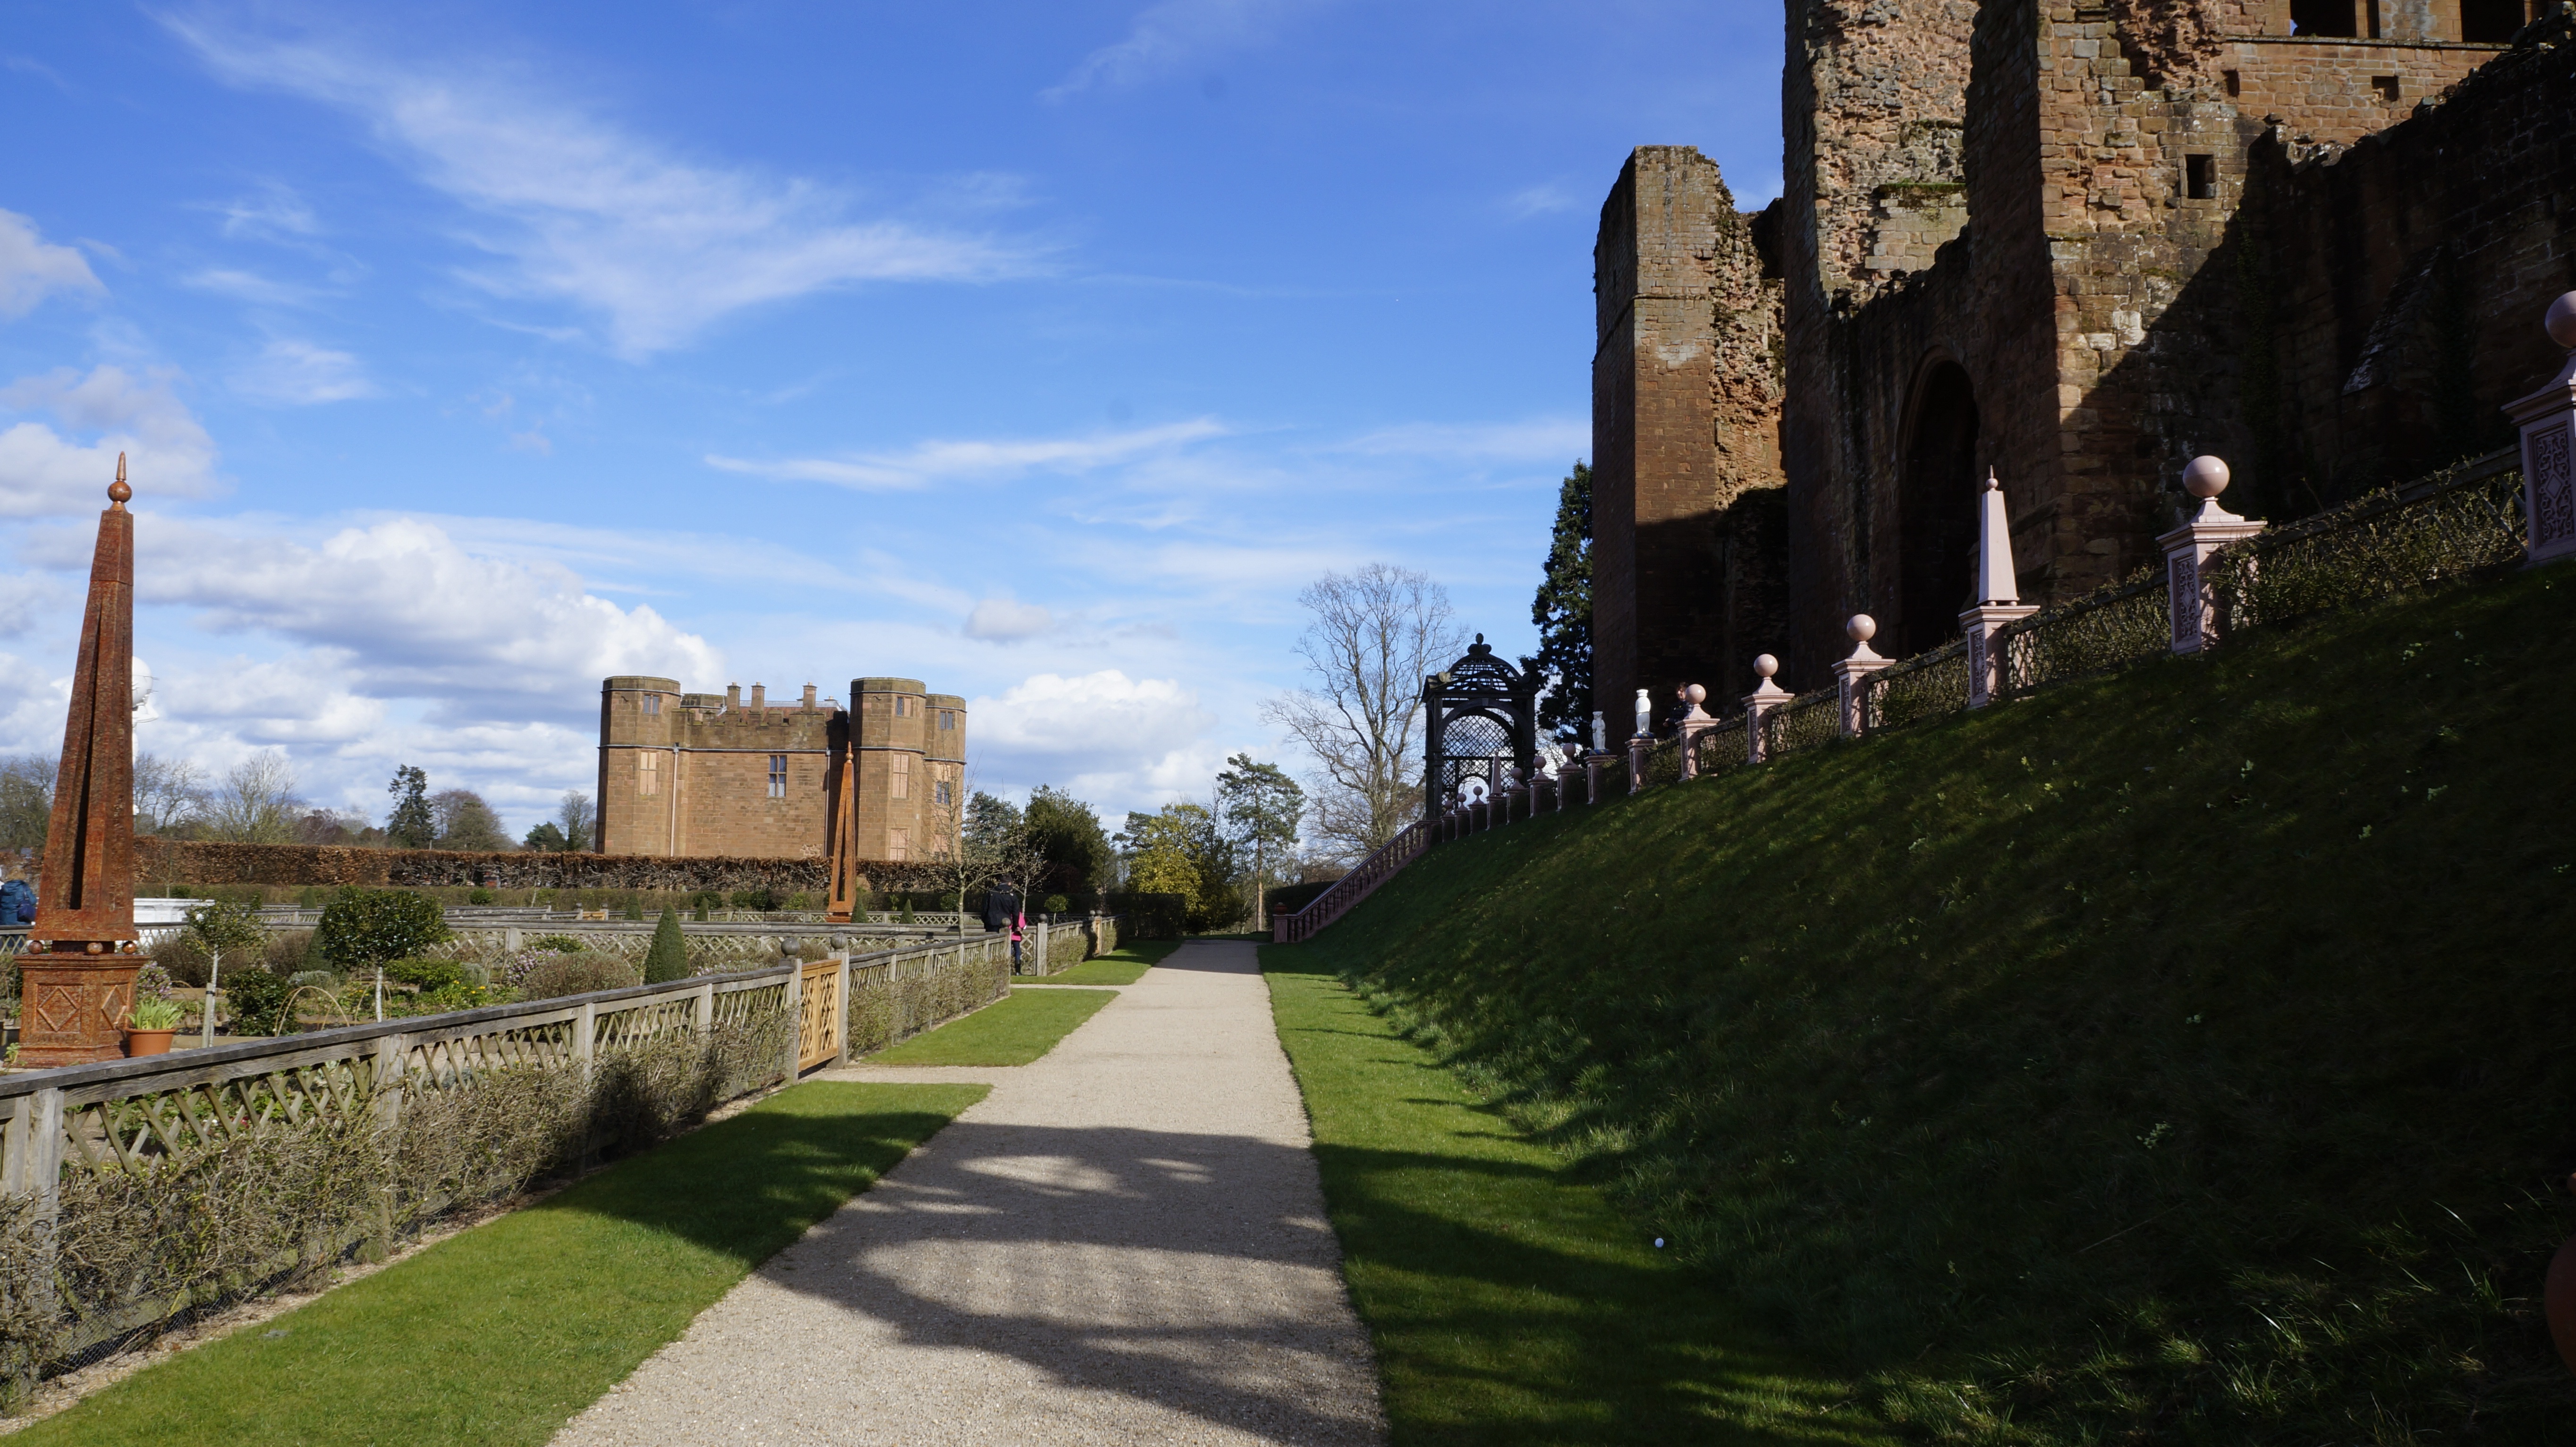
town, chateau, vacation, village, castle, landmark, tourism, waterway, england, ruins, monastery, estate, monuments, great britain, the ruins of the